Muqtada al-Sadr

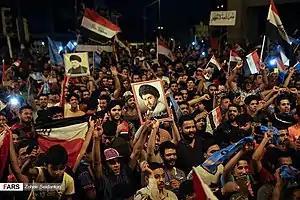

On 26 February 2016, Sadr led a one million-strong demonstration in Baghdad's Tahrir Square to protest corruption in Iraq and the government's failure to deliver on reforms. "Abadi must carry out grassroots reform," Sadr said in front of the protesters. "Raise your voice and shout so the corrupt get scared of you," he encouraged the people. On 18 March, Sadr's followers began a sit-in outside the Green Zone, a heavily fortified district in Baghdad housing government offices and embassies. He called the Green Zone "a bastion of support for corruption". On 27 March, he walked into the Green Zone to begin a sit-in, urging followers to stay outside and remain peaceful. He met with Abadi on 26 December to discuss the reform project he proposed during protests early in the year. Following the Khan Shaykhun chemical attack in Syria on 4 April 2017, Sadr called for Syrian president Bashar al-Assad to step down. In July 2017, Sadr visited Saudi Arabia and met Crown Prince Mohammad bin Salman.